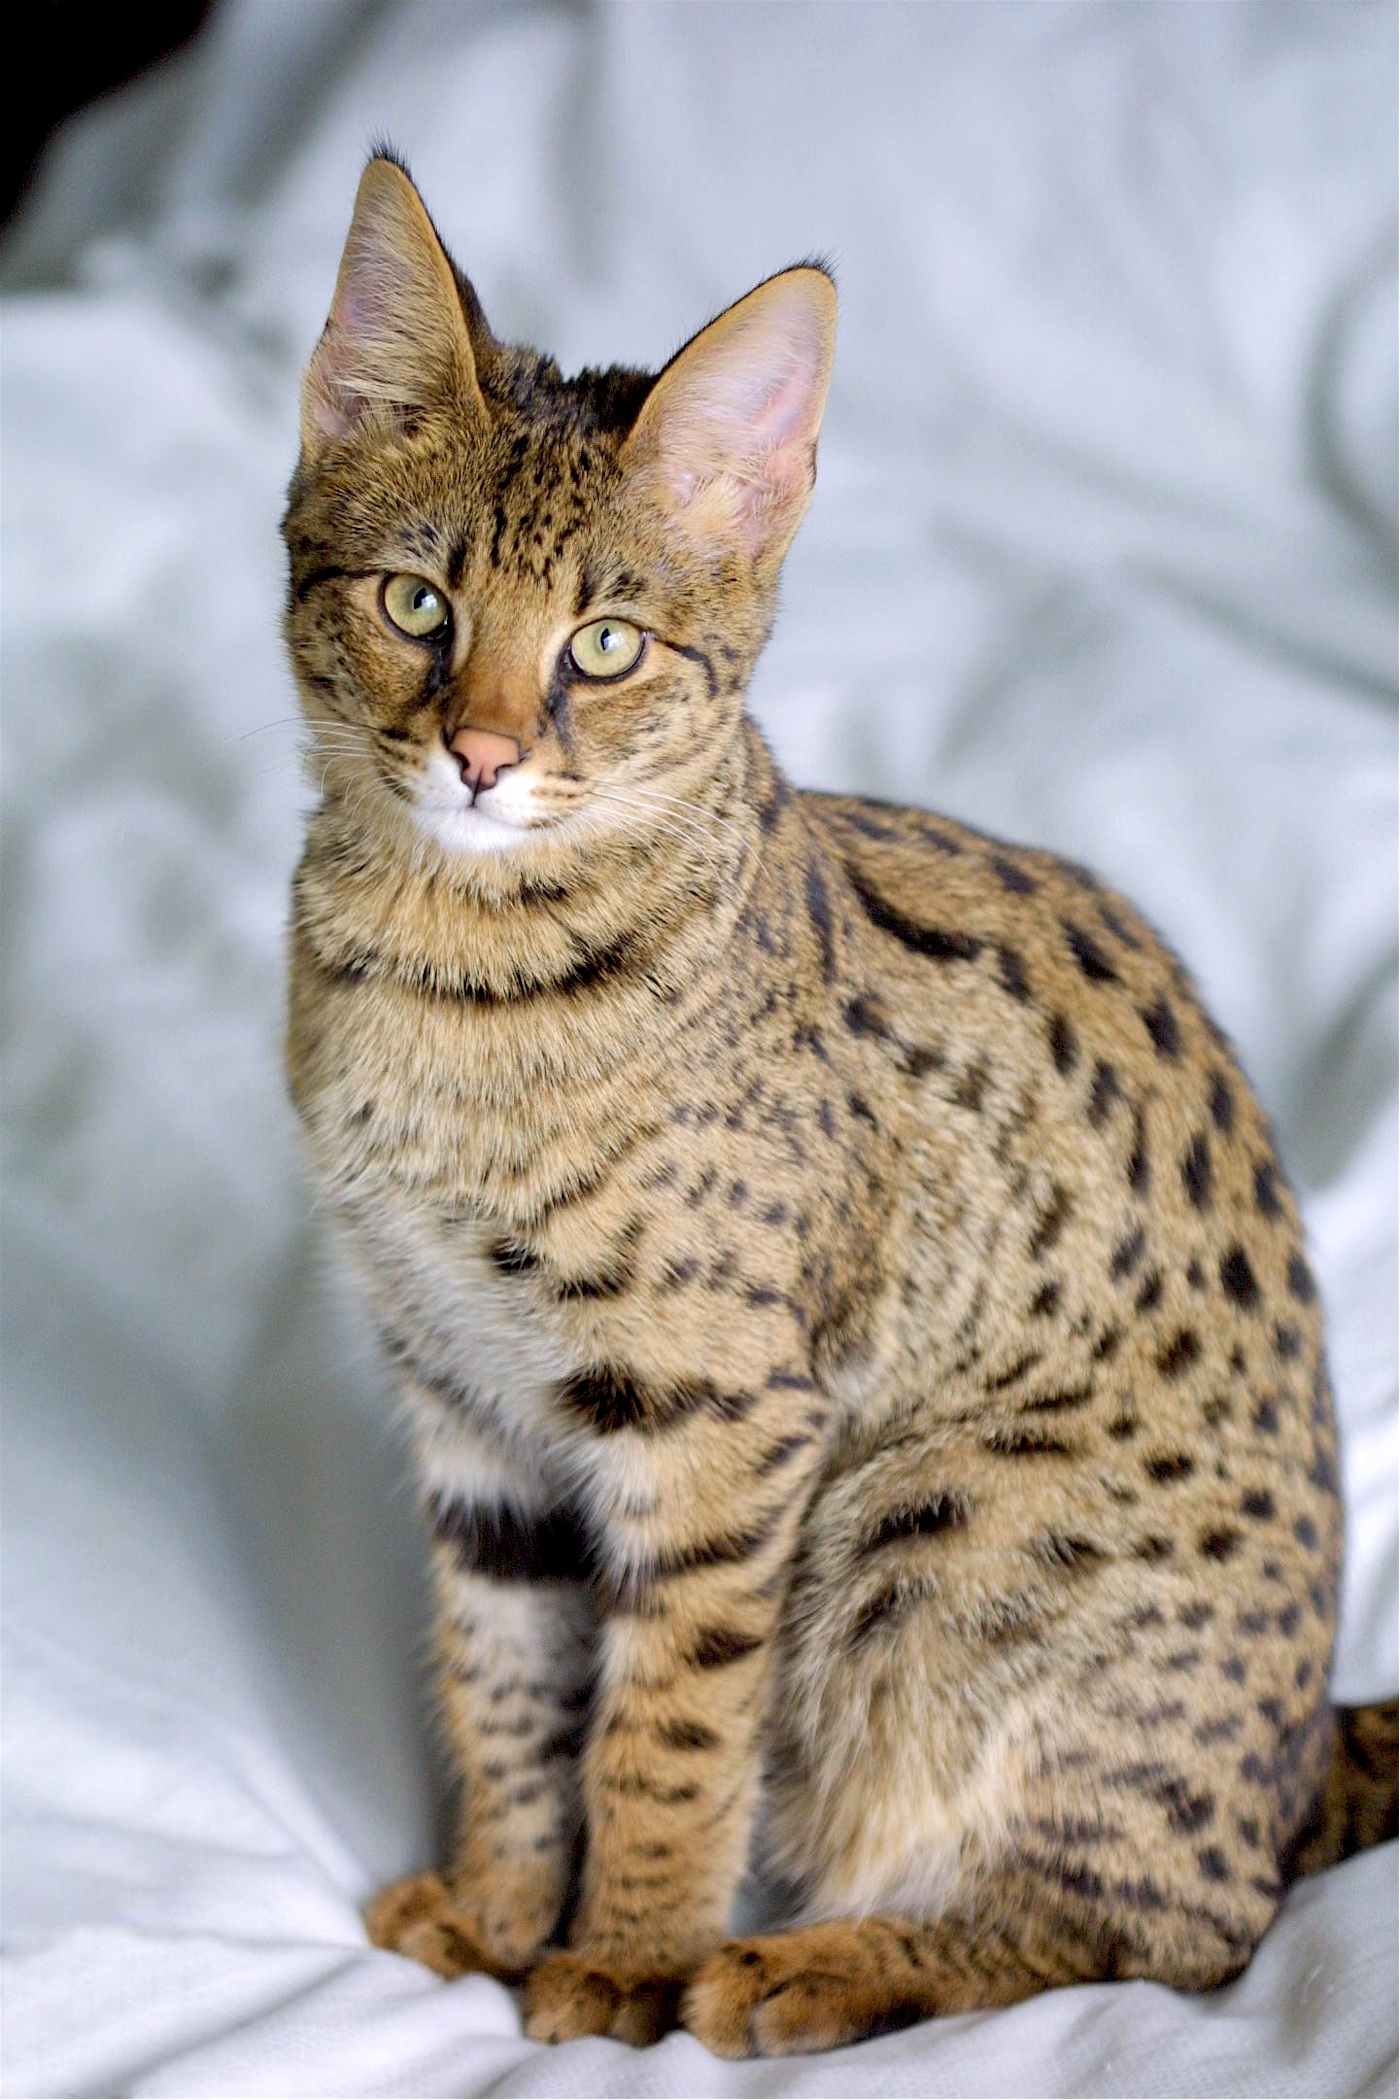
fur, kitten, cat, feline, mammal, fauna, whiskers, savannah, hybrid, tall, vertebrate, domestic, adorable, slim, bengal, european shorthair, serval, wild cat, small to medium sized cats, cat like mammal, carnivoran, domestic short haired cat, pixie bob, rusty spotted cat, ocicat, toyger, egyptian mau, spotted coat, savannah cat, new breed, small dog size, exotic looking, recent accepted breed